Isabelline wheatear

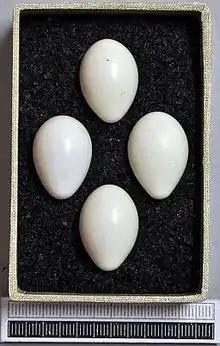
Eggs, Collection Museum Wiesbaden

The isabelline wheatear (Oenanthe isabellina) is a small passerine bird that was formerly classed as a member of the thrush family Turdidae, but is now more generally considered to be an Old World flycatcher in the family Muscicapidae. It is a migratory insectivorous bird. Its habitat is steppe and open countryside and it breeds in southern Russia and Central Asia to northern Pakistan, wintering in Africa and northwestern India. It is a very rare vagrant to western Europe.